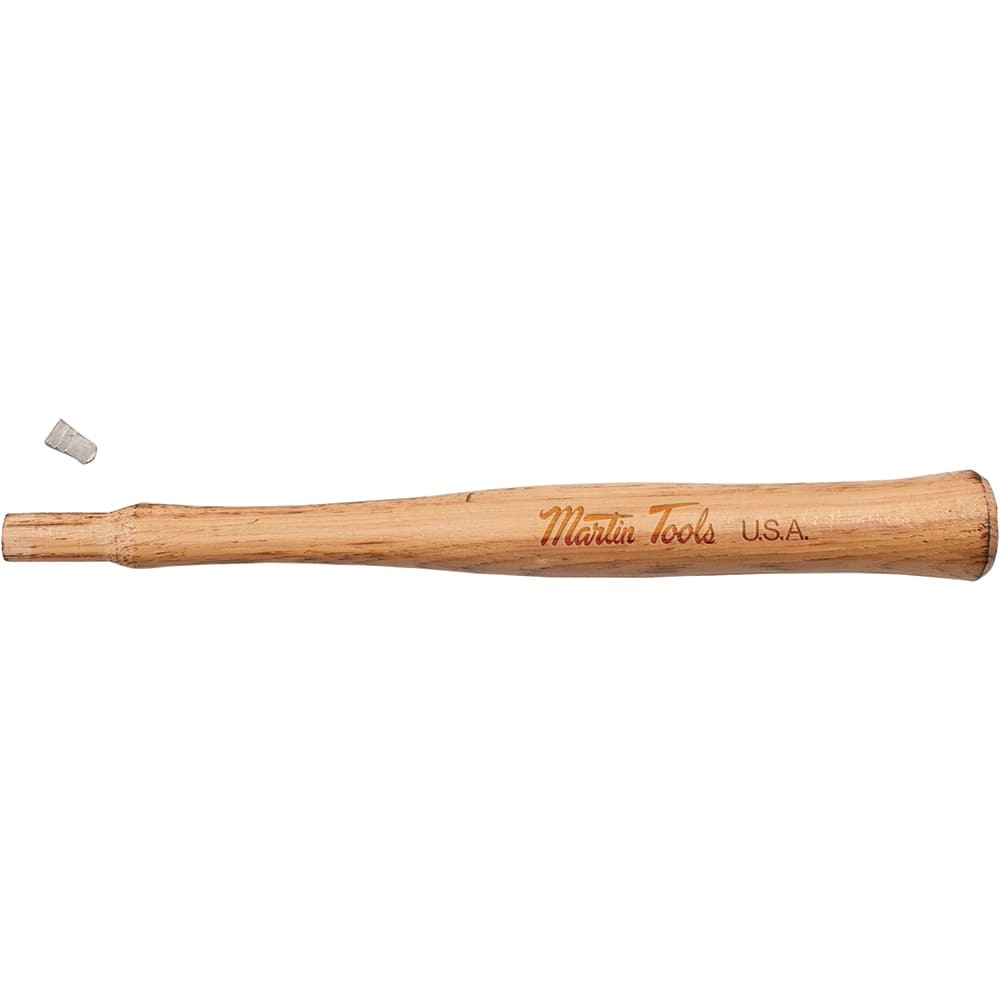
Martin Tools - Replacement Handles; For Use With: For All Martinwood Body Hammers But 165G And 155G ; Material: Wood ; Length (Inch): 12 ; Eye Length (Inch): 3/4 ; Eye Width (Inch): 1/2
Item #: 88802061 Brand: Martin Tools Model #: HH42B Product Specifications Replacement Handles; For Use With: For All Martinwood Body Hammers But 165G And 155G ; Material: Wood ; Length (Inch): 12 ; Eye Length (Inch): 3/4 ; Eye Width (Inch): 1/2 For Use With For All Martinwood Body Hammers But 165G And 155G Material Wood Length (Inch) 12 Eye Length (Inch) 3/4 Eye Width (Inch) 1/2
Brand: Martin Tools
Category: Hardware > Tool Accessories > Hammer Accessories > Hammer Handles